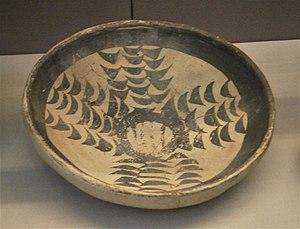
Bol peint, motifs géométriques noir sur fond clair. Exhumé à Ur, période d'Obeid tardive, v. 5200-4200 av. J.-C. ME 122893.
La Préhistoire de la Mésopotamie couvre la période Paléolithique jusqu'à l'apparition de l'écriture dans la partie du Croissant fertile située autour des fleuves Tigre et Euphrate ainsi que les zones environnantes.
L'histoire de la Mésopotamie débute avec le développement des communautés sédentaires dans le nord de la Mésopotamie au début du Néolithique, et s'achève dans l'Antiquité tardive. Elle est reconstituée grâce à l'analyse des fouilles archéologiques des sites de cette région, et à partir du IVᵉ millénaire av. J.‑C. par des textes écrits essentiellement sur des tablettes d'argile, la Mésopotamie étant l'une des premières civilisations à inventer l'écriture, avec l’Égypte antique.